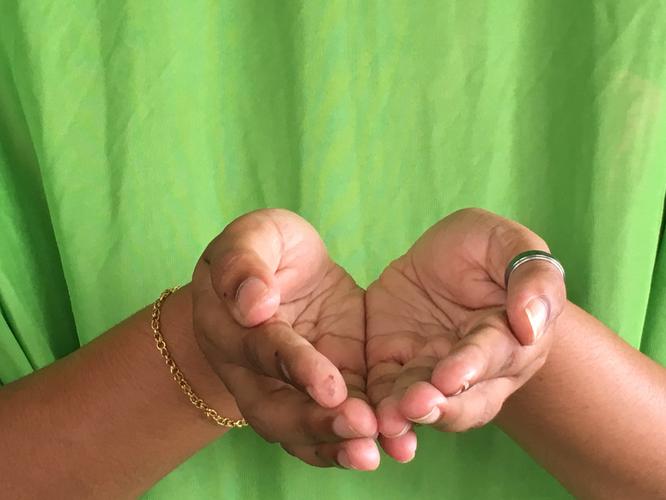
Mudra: Pushpaputa
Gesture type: double_hand